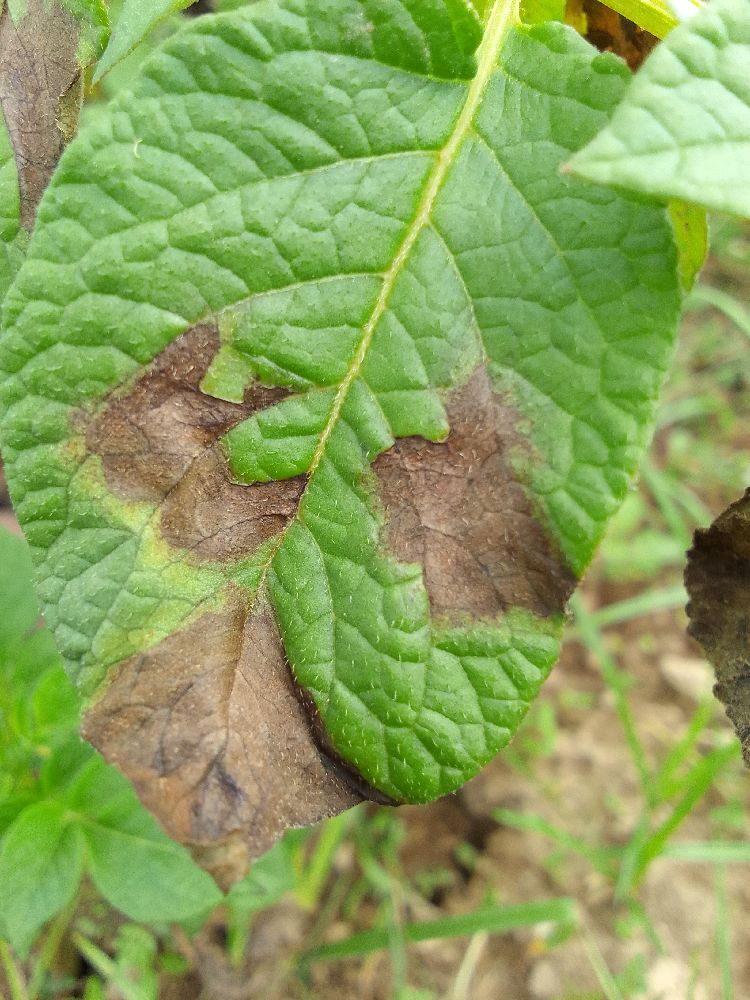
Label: Late blight